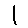
Label: 1